Ivan Lenković

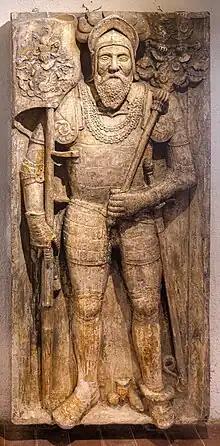
Cast of the tombstone of Ivan Lenković

Ivan Lenković (died 22 June 1569) was a Habsburg Croatian army general and the leader of the Uskoks. He carried the title of baron. He is noted for the construction of Nehaj Fortress and as a captain of the Senj area. He also contributed in organizing the Military Frontier.